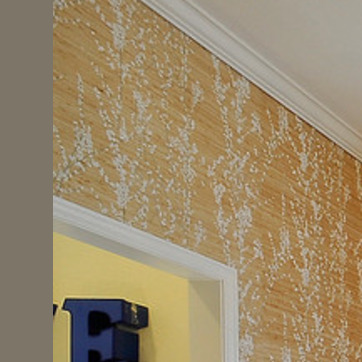
Material: wallpaper